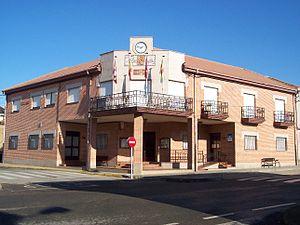
San Justo de la Vega est une localité et un municipio de la comarque de Vega del Tuerto, dans la province de León, communauté autonome de Castille-et-León, au nord de l'Espagne. La localité est le chef-lieu du municipio du même nom.